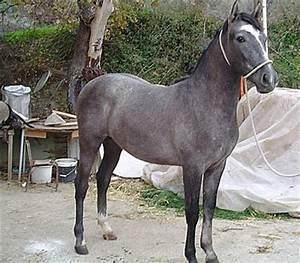
horse